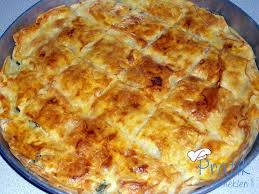
Yemek: borek